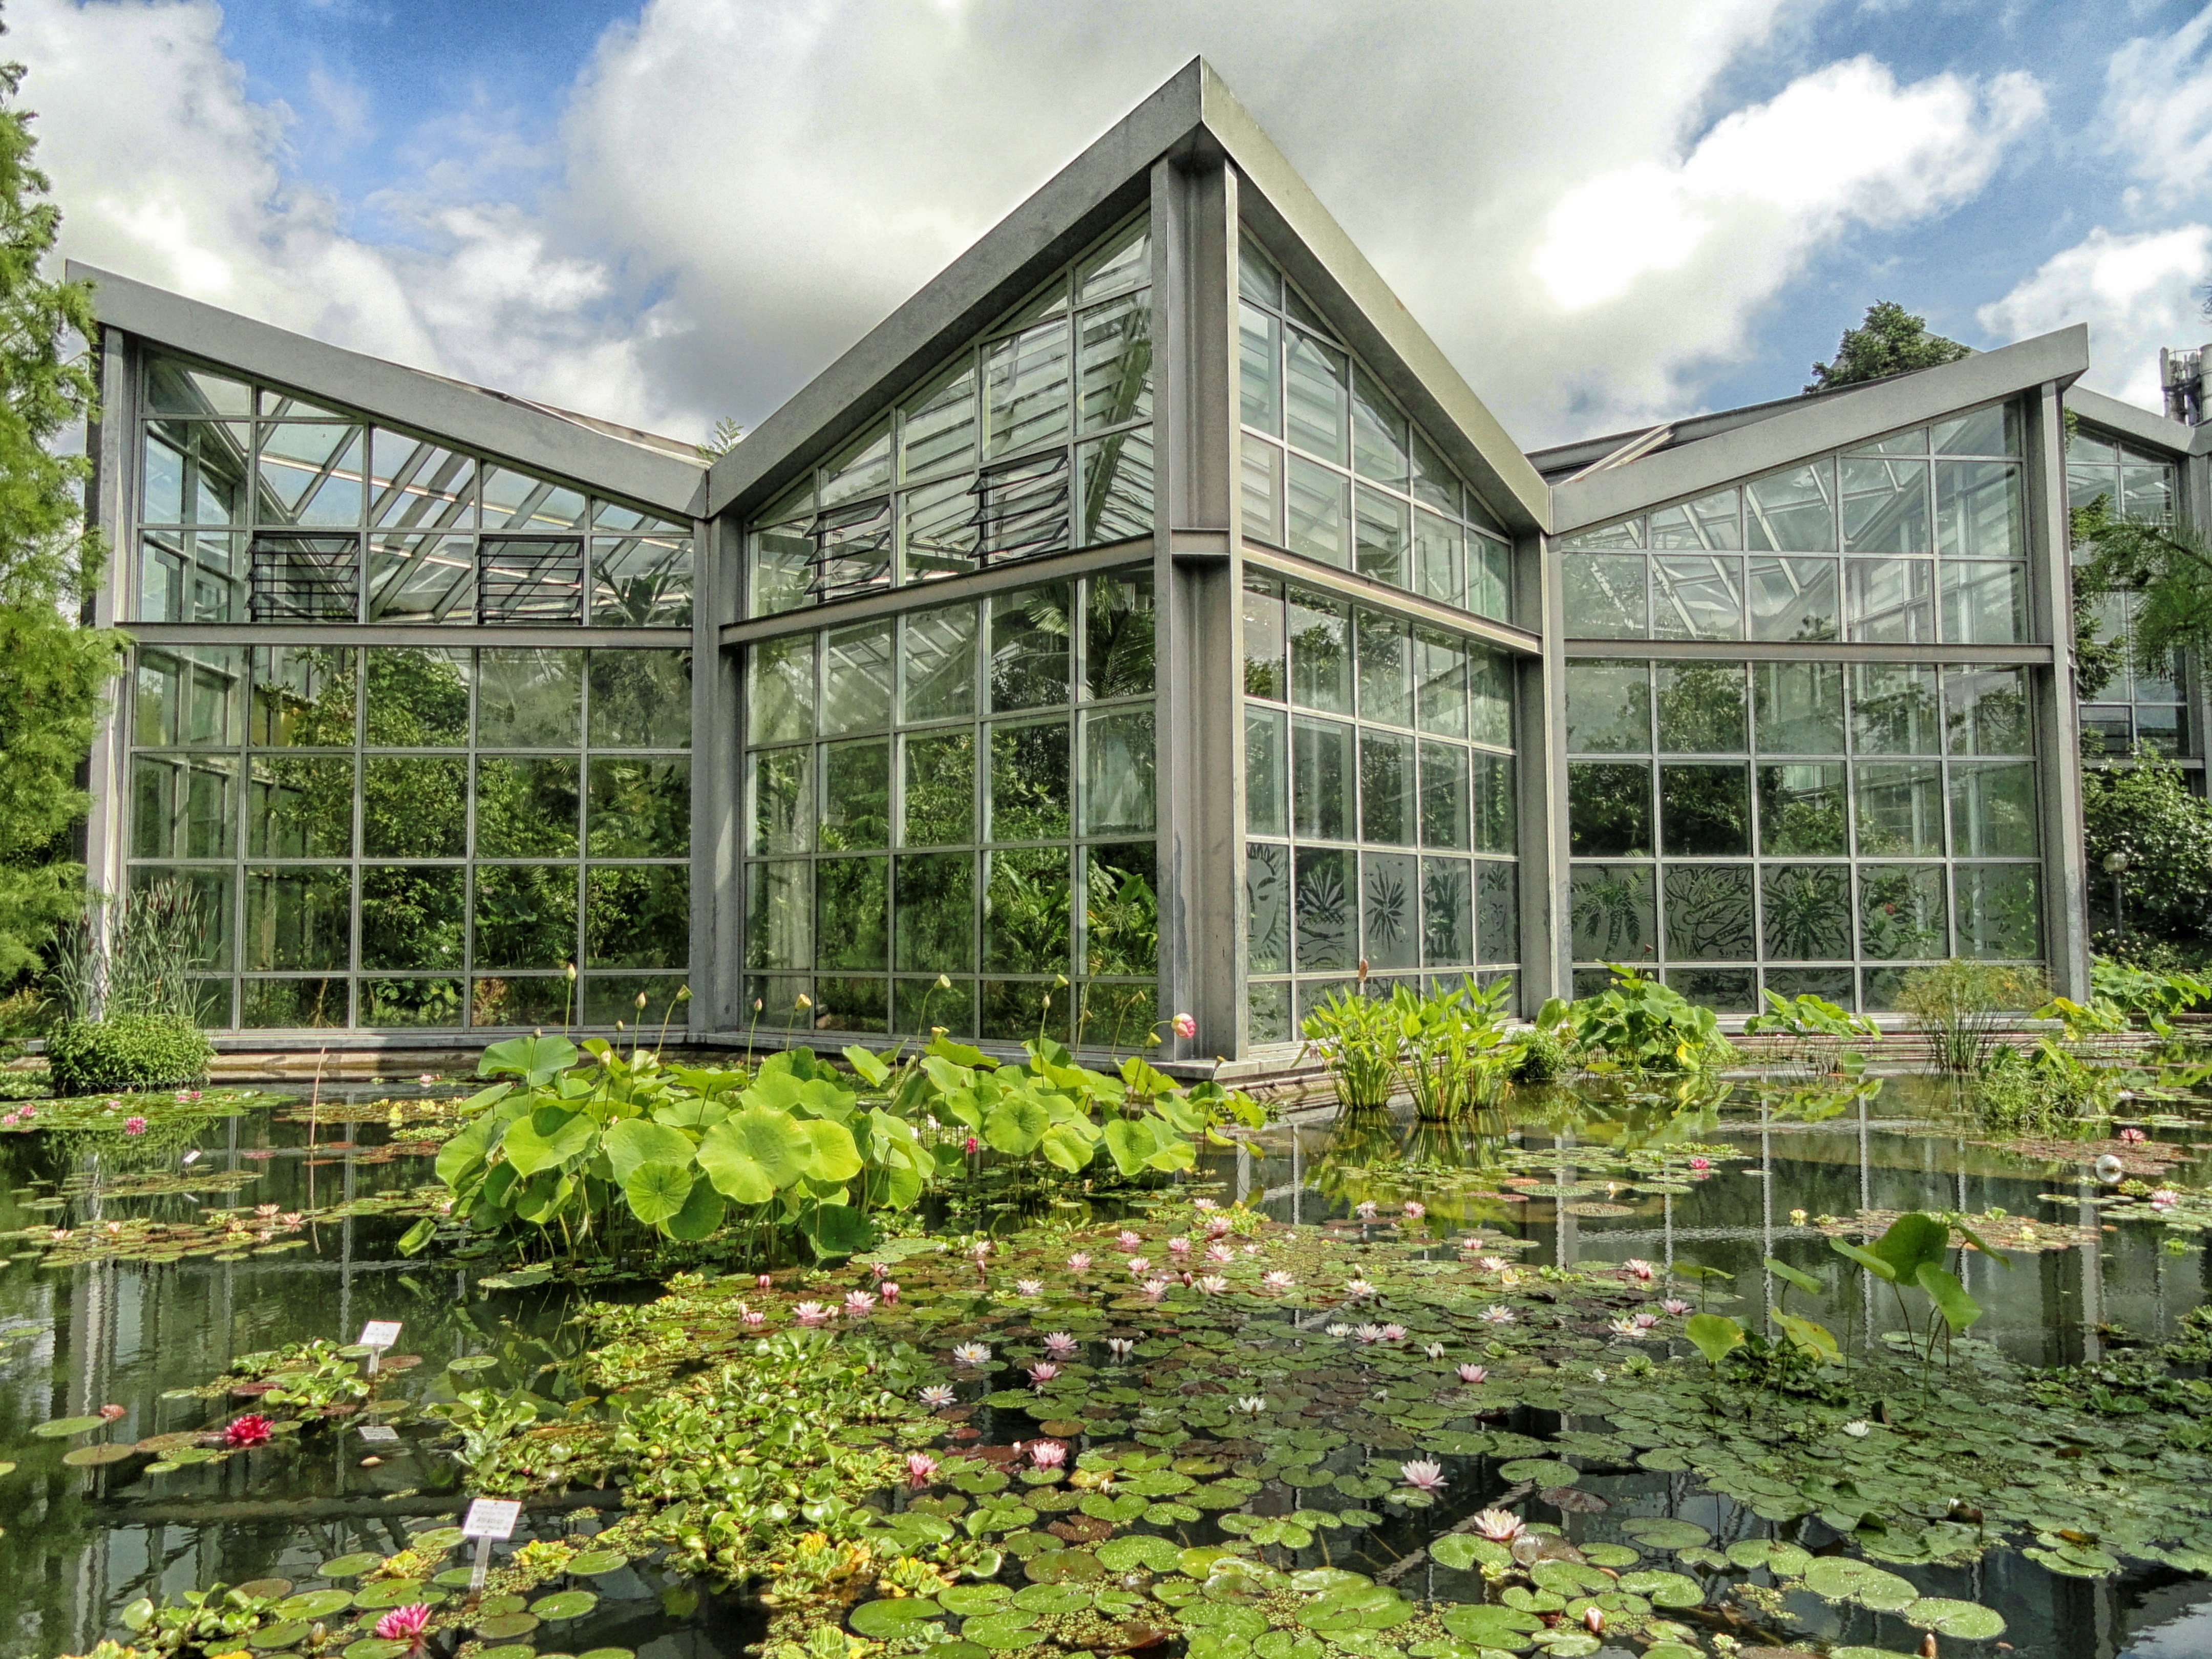
water, nature, architecture, sky, lawn, building, tool, summer, pond, spring, backyard, facade, botany, garden, greenhouse, outside, clouds, reflections, germany, orangery, botanical garden, yard, frankfurt, real estate, lily pads, outdoor structure